Trams in Innsbruck

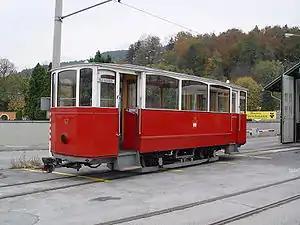

In 1918, the L.B.I.H.i.T. purchased four secondhand steam-powered tram engines from Geneva in order to free up more electric tramcars for transporting wounded soldiers in the city centre. However, beyond a few trial runs on the Hall line these were little used before the war ended at the end of 1918.